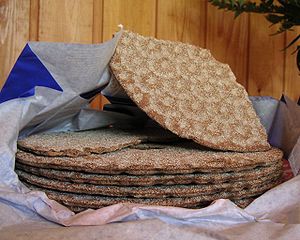
Sverige / Kultur / Det svenske køkken
Knækbrød er populært i Sverige
Sverige, officielt Kongeriget Sverige, er et land i Nordeuropa. Det grænser op til Norge mod vest og Finland mod øst. Sverige er forbundet med Danmark via en bro- og tunnelforbindelse over Øresund i sydvest. Det er med sine 450.295 kvadratkilometer, heraf landareal 407.311 km², EU’s 3. største land. Med omkring 10,35 millioner indbyggere har Sverige dog en forholdsvis lav befolkningstæthed med 25,4 indbyggere pr. kvadratkilometer landareal. Størstedelen af landets befolkning lever i den sydlige del af landet. Omkring 85 % af svenskerne lever i byområder.